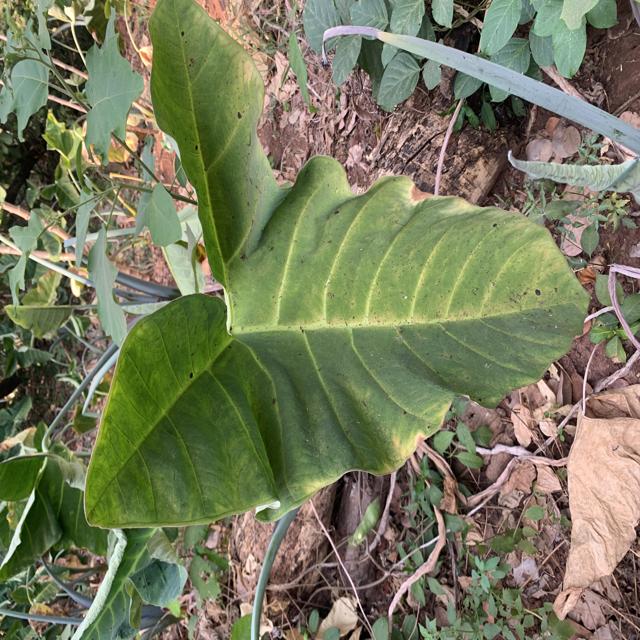
Label: Healthy